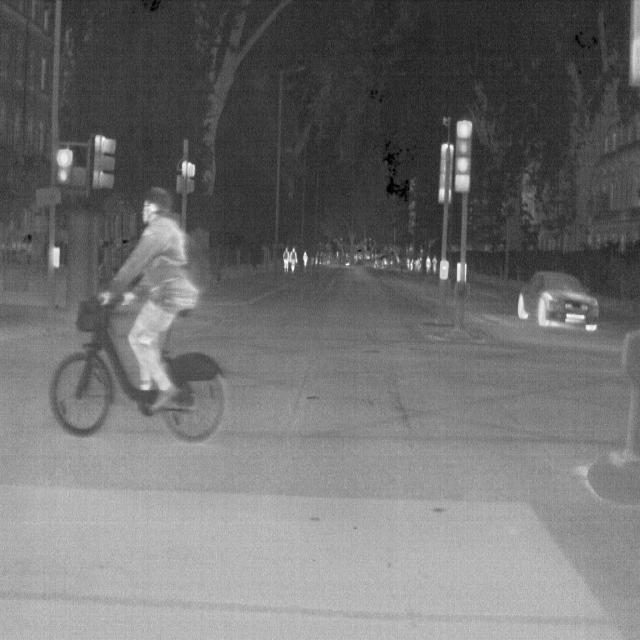
Detected objects:
label: person
label: person
label: person